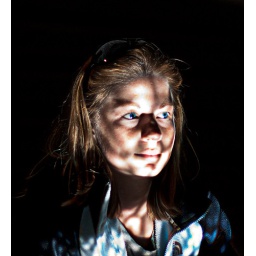
580 exII underneath camera under a patio table with clear textured glass.